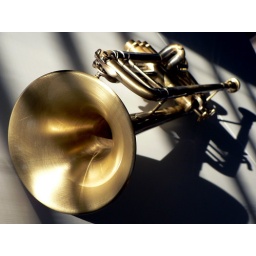
My horn in some interesting light and shadows that appeared on my kitchen table one afternoon.